Night Spot

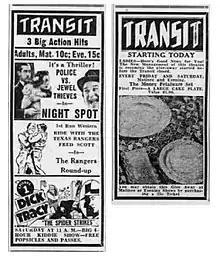
Newspaper advertisement

Night Spot is a 1938 American comedy film directed by Christy Cabanne and written by Lionel Houser. The film stars Parkyakarkus, Allan Lane, Gordon Jones and Joan Woodbury. The film was released on February 25, 1938, by RKO Pictures.